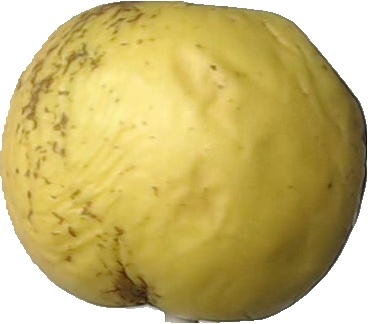
Label: apple_golden_1